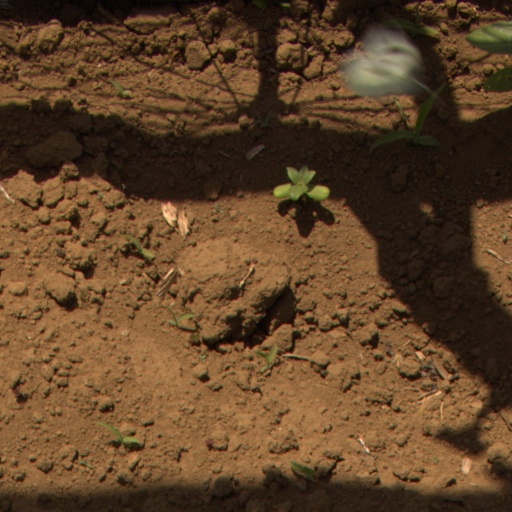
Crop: Jerusalem artichoke